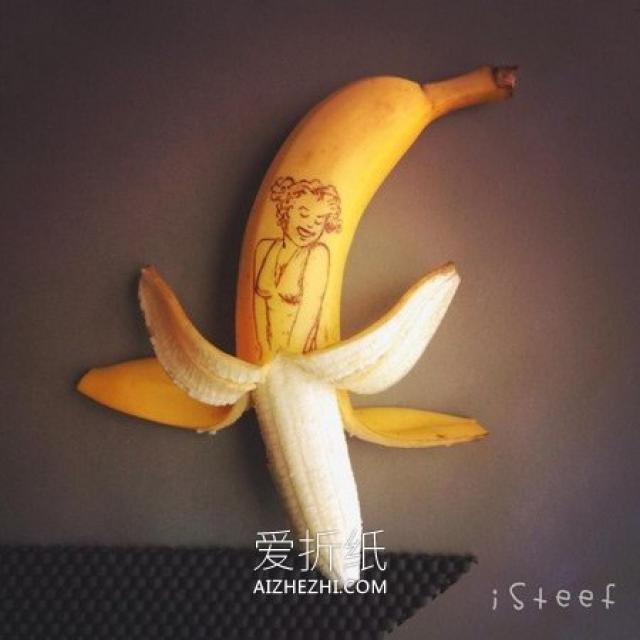
Label: bananas